Eric Hosmer

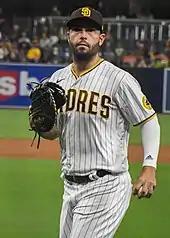
Hosmer in 2021

In the early morning hours of October 6, after the Royals had completed their sweep of the Angels, Hosmer posted on Twitter, inviting Kansas City fans to come out and celebrate with him at a downtown bar, the Power and Light District. Eventually, it was reported, "...(h)ordes showed up, and many of the fans ended up with free drinks as Hosmer...decided to help pay for an open bar for an hour. With several teammates, he also sprayed some champagne into the crowd."